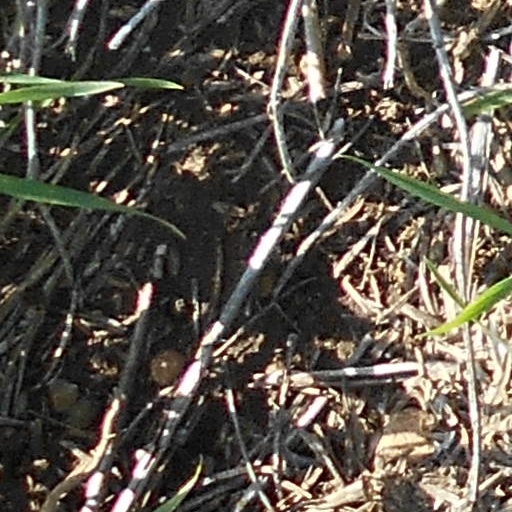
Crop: wheat